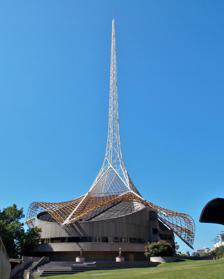
Building: State Theatre (Melbourne)
Country: Australia
Year built: 1984
Theatre in Melbourne, Victoria, Australia This article is about the theatre in Arts Centre Melbourne . For the former State Theatre (1929), see Forum Theatre . State Theatre Address 100 St Kilda Road , Southbank Melbourne Australia Coordinates 37°49′13″S 144°58′6″E / 37.82028°S 144.96833°E / -37.82028; 144.96833 Owner Victorian Arts Centre Trust Capacity 2079 Current use Live Theatre, Opera, Ballet, Dance Construction Opened October 1984 Architect Roy Grounds Website www .artscentremelbourne .com .au The State Theatre opened in 1984 and is part of the Arts Centre Melbourne located by the Yarra River and St Kilda Road . Like the other performance venues within the Arts Centre, the State Theatre is underground. It has over 2,000 seats and its stage is one of the largest in the world. The State Theatre is typically used as a venue for ballet , opera and musical theatre. The first performances in the State Theatre were Fiddler on the Roof by Opera Australia in May 1984, and the John Copley production of Verdi's Don Carlos in by the Victoria State Opera in August. Opera Australia and The Australian Ballet each use the State Theatre as their main Melbourne venue. It is also used by The Production Company for short seasons of musical theatre. Over summer, the State Theatre usually hosts a major musical or large-scale theatre production. Notable summer productions have included The Life and Adventures of Nicholas Nickleby , My Fair Lady , The King and I , Joseph and the Amazing Technicolor Dreamcoat , Hello, Dolly! , H.M.S. Pinafore , Dusty , War Horse , Chicago, The Secret Garden, The Full Monty, Saturday Night Fever, Dream Lover and Evita . Gallery Interior Lobby See also List of theatres in Melbourne References